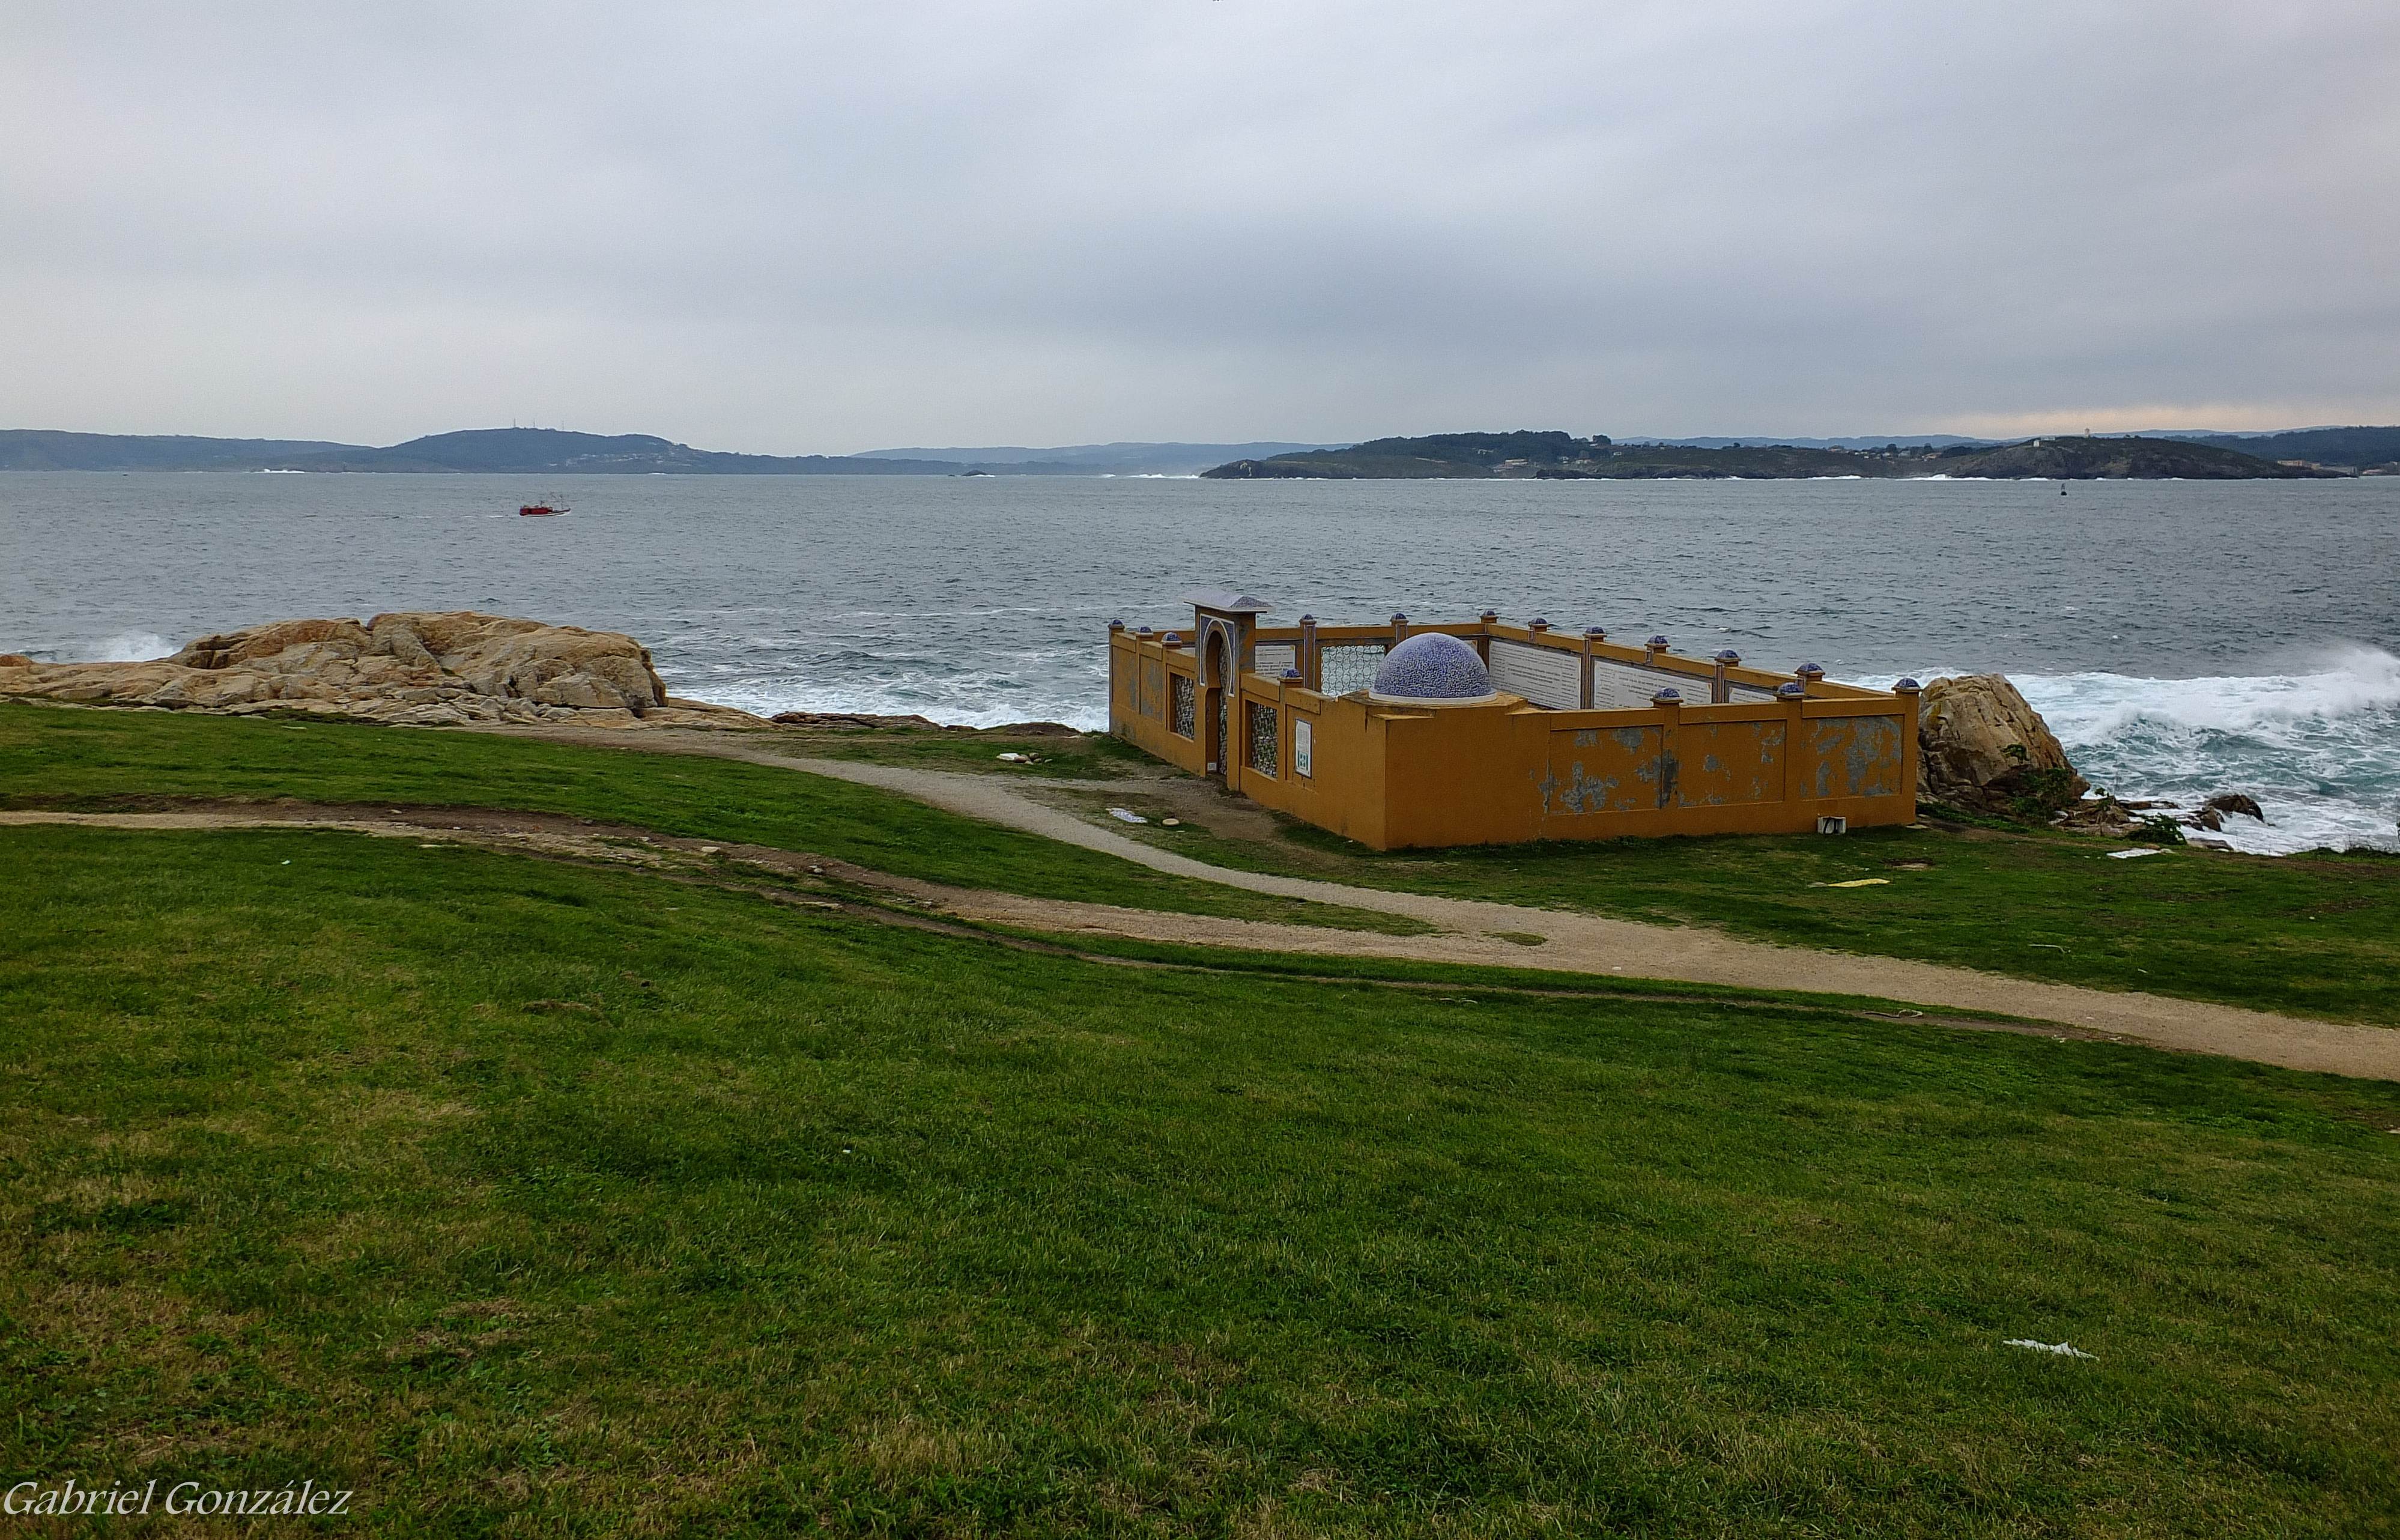
beach, landscape, sea, coast, sand, ocean, shore, cliff, cove, vehicle, tower, bay, reservoir, terrain, waterway, body of water, spain, galicia, paisajes, loch, espana, cape, ggl1, gaby1, fujifilmxs1, acoru a, paseodosmenhiresacoru agaliciaespa a